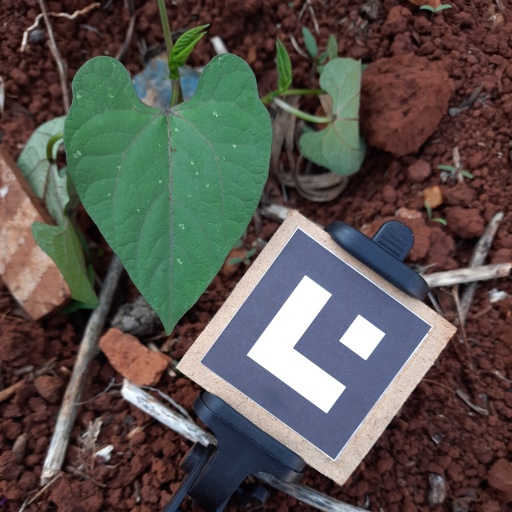
Observations: flat surface, no eating holes, with soild dust, under shade